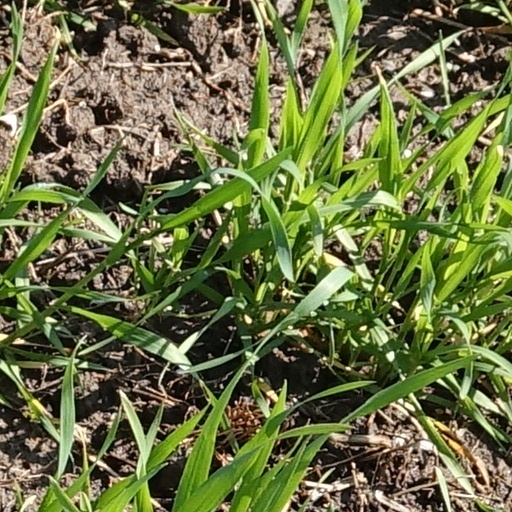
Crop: wheat